List of birds of Cuba

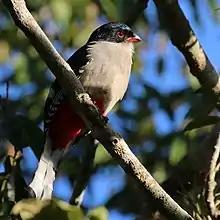
Cuban trogon

The family Trogonidae includes trogons and quetzals. Found in tropical woodlands worldwide, they feed on insects and fruit, and their broad bills and weak legs reflect their diet and arboreal habits. Although their flight is fast, they are reluctant to fly any distance. Trogons have soft, often colorful, feathers with distinctive male and female plumage.